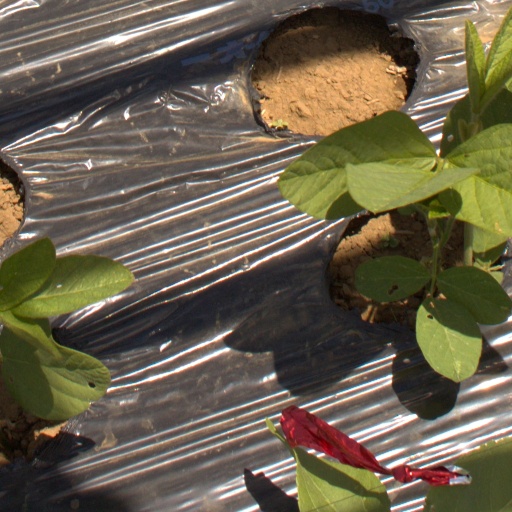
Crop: Jerusalem artichoke